Answer in natural language. Which point is closer to the camera taking this photo, point A  or point B? Choose between the following options: A or B
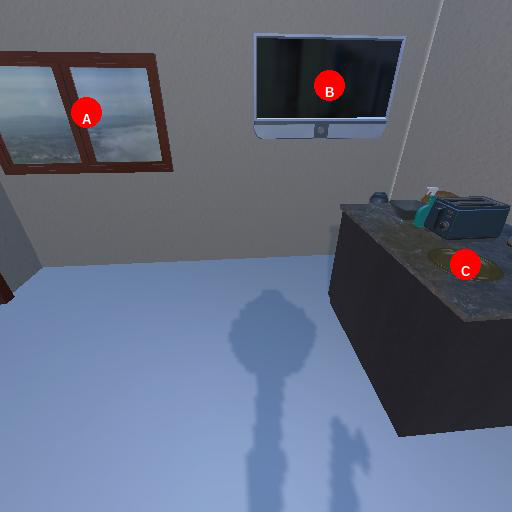
<answer>B</answer>